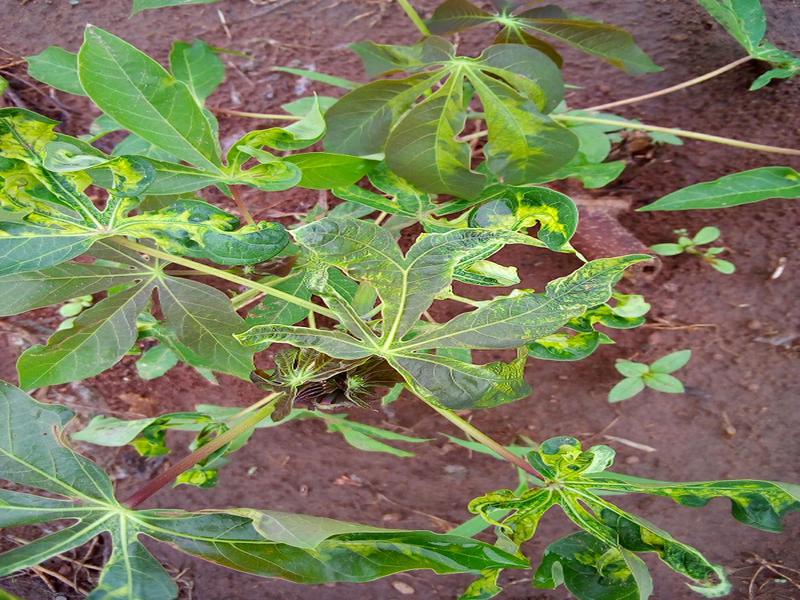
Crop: cassava
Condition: mosaic_disease